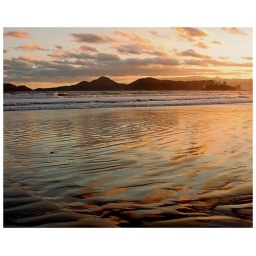
A mirror of the sky on the wet sand at the beach in Southeast Brazil.